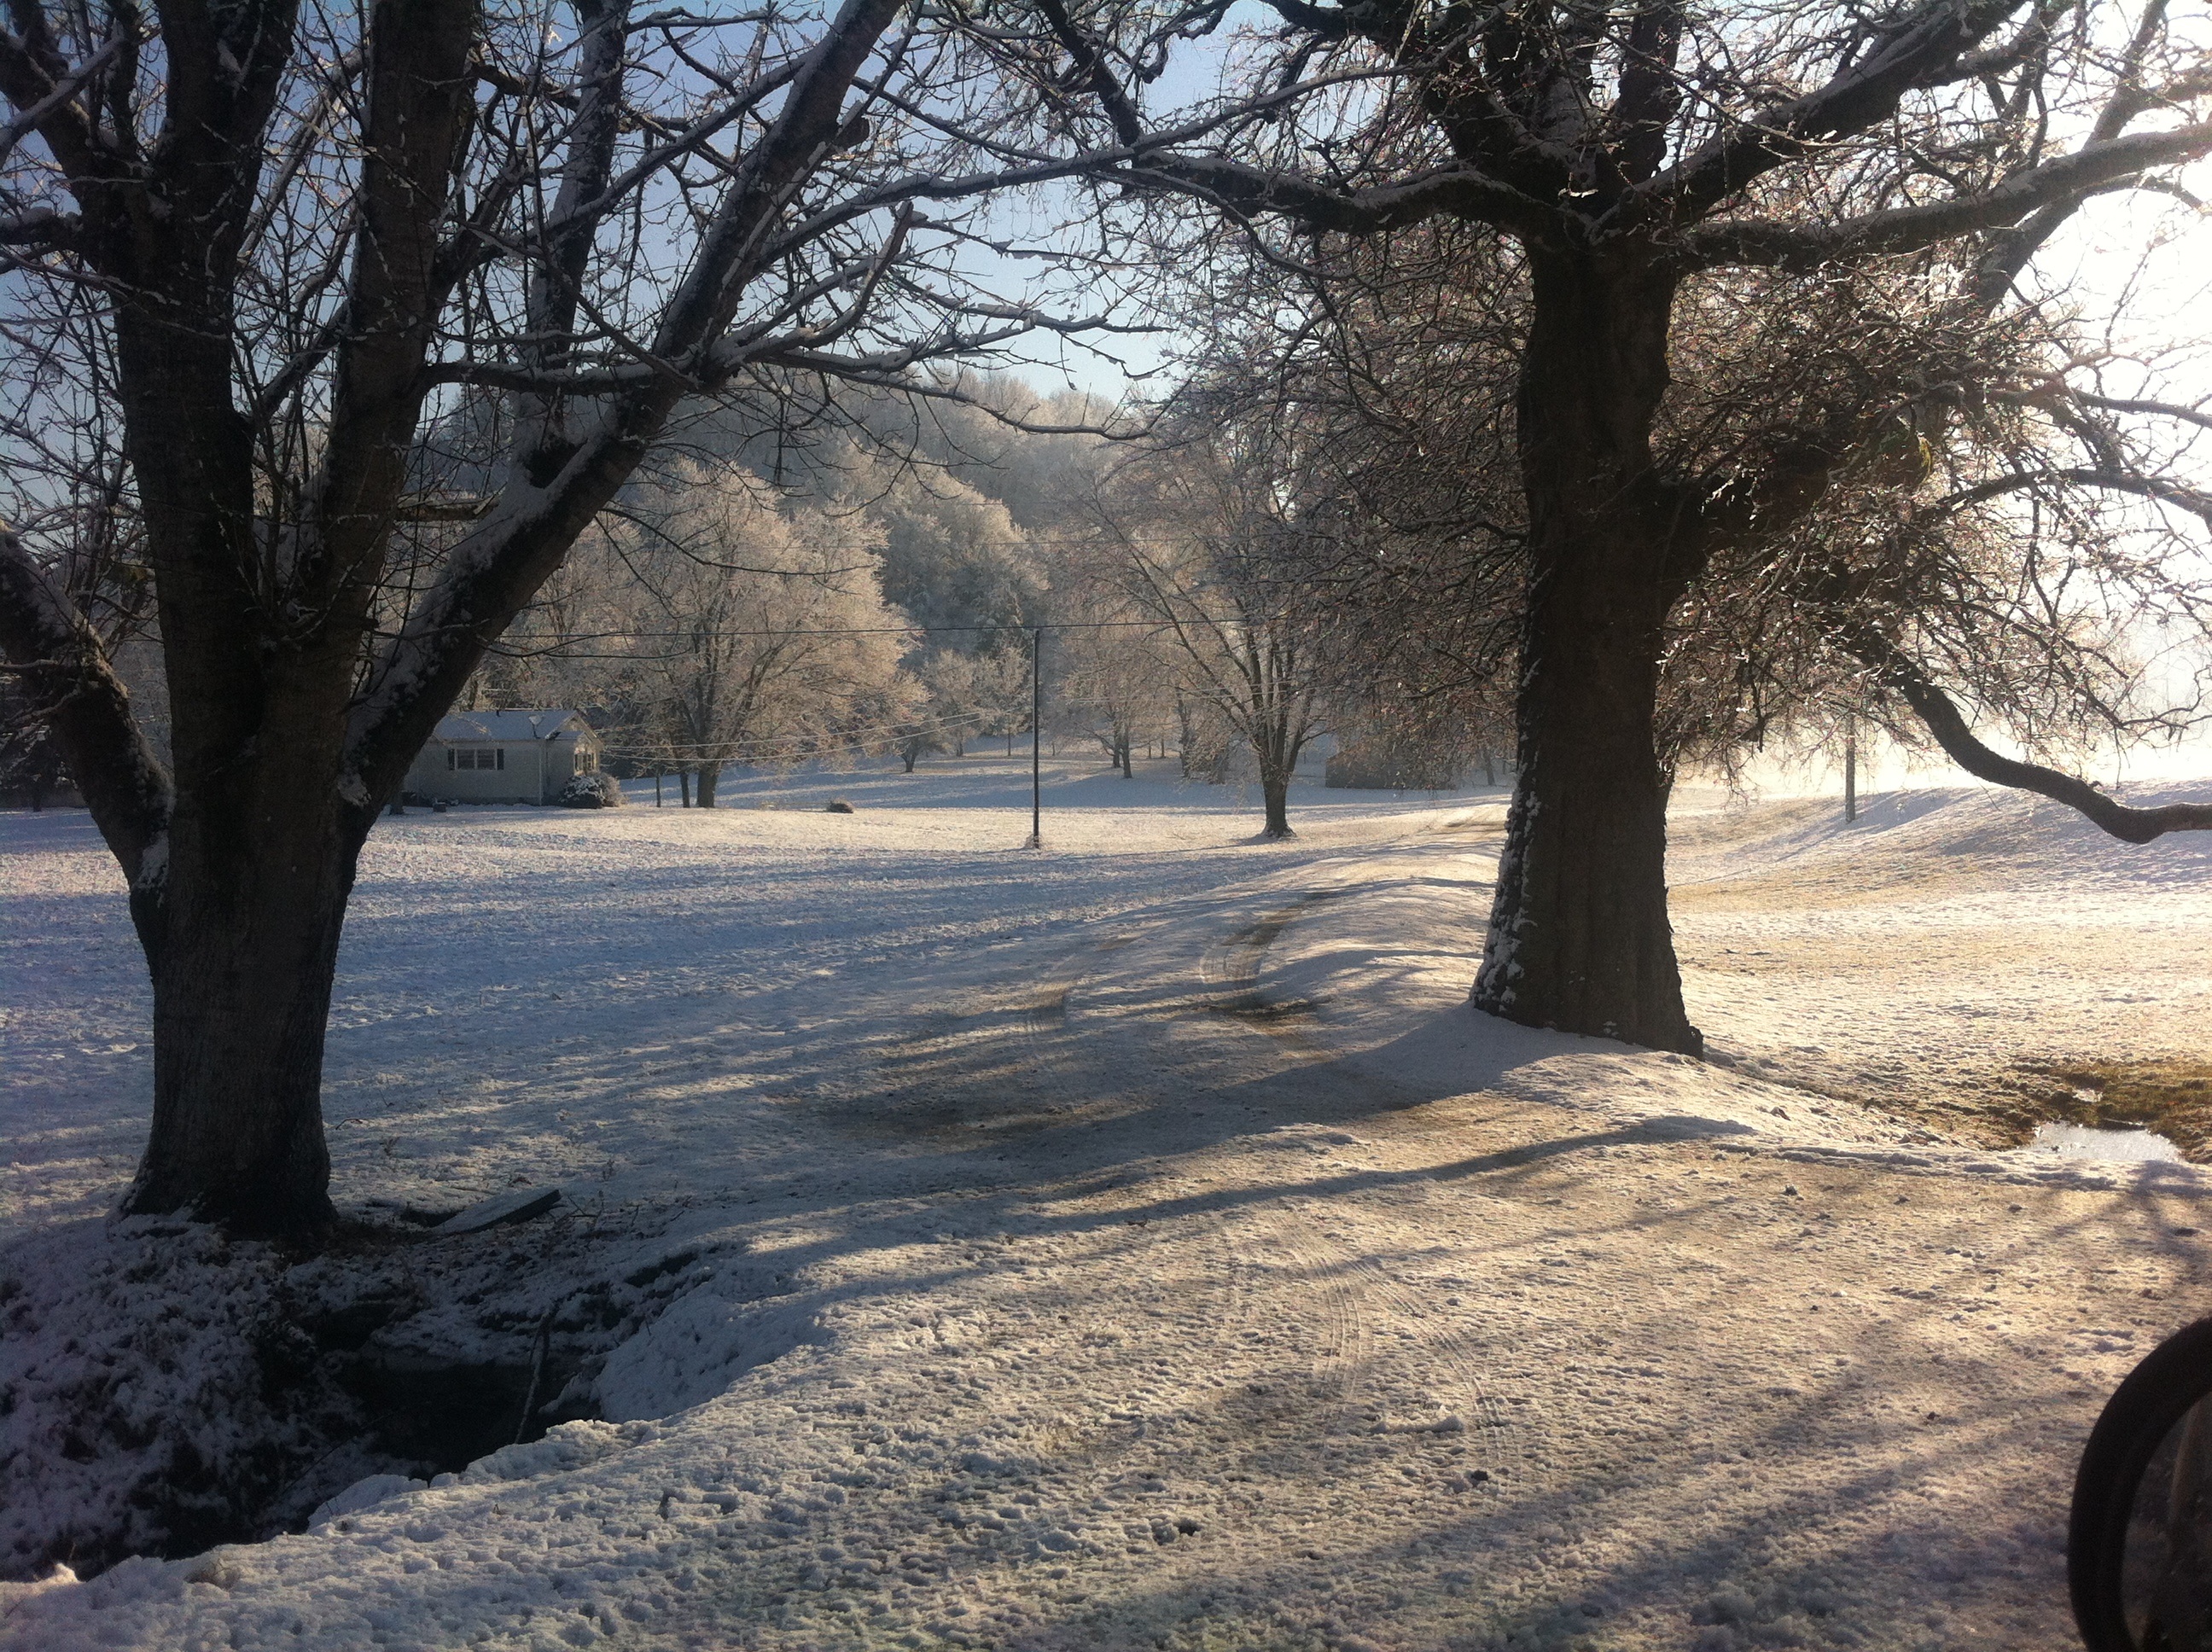
landscape, tree, branch, snow, winter, plant, farm, sunlight, morning, ice, park, scenery, weather, season, trees, woody plant